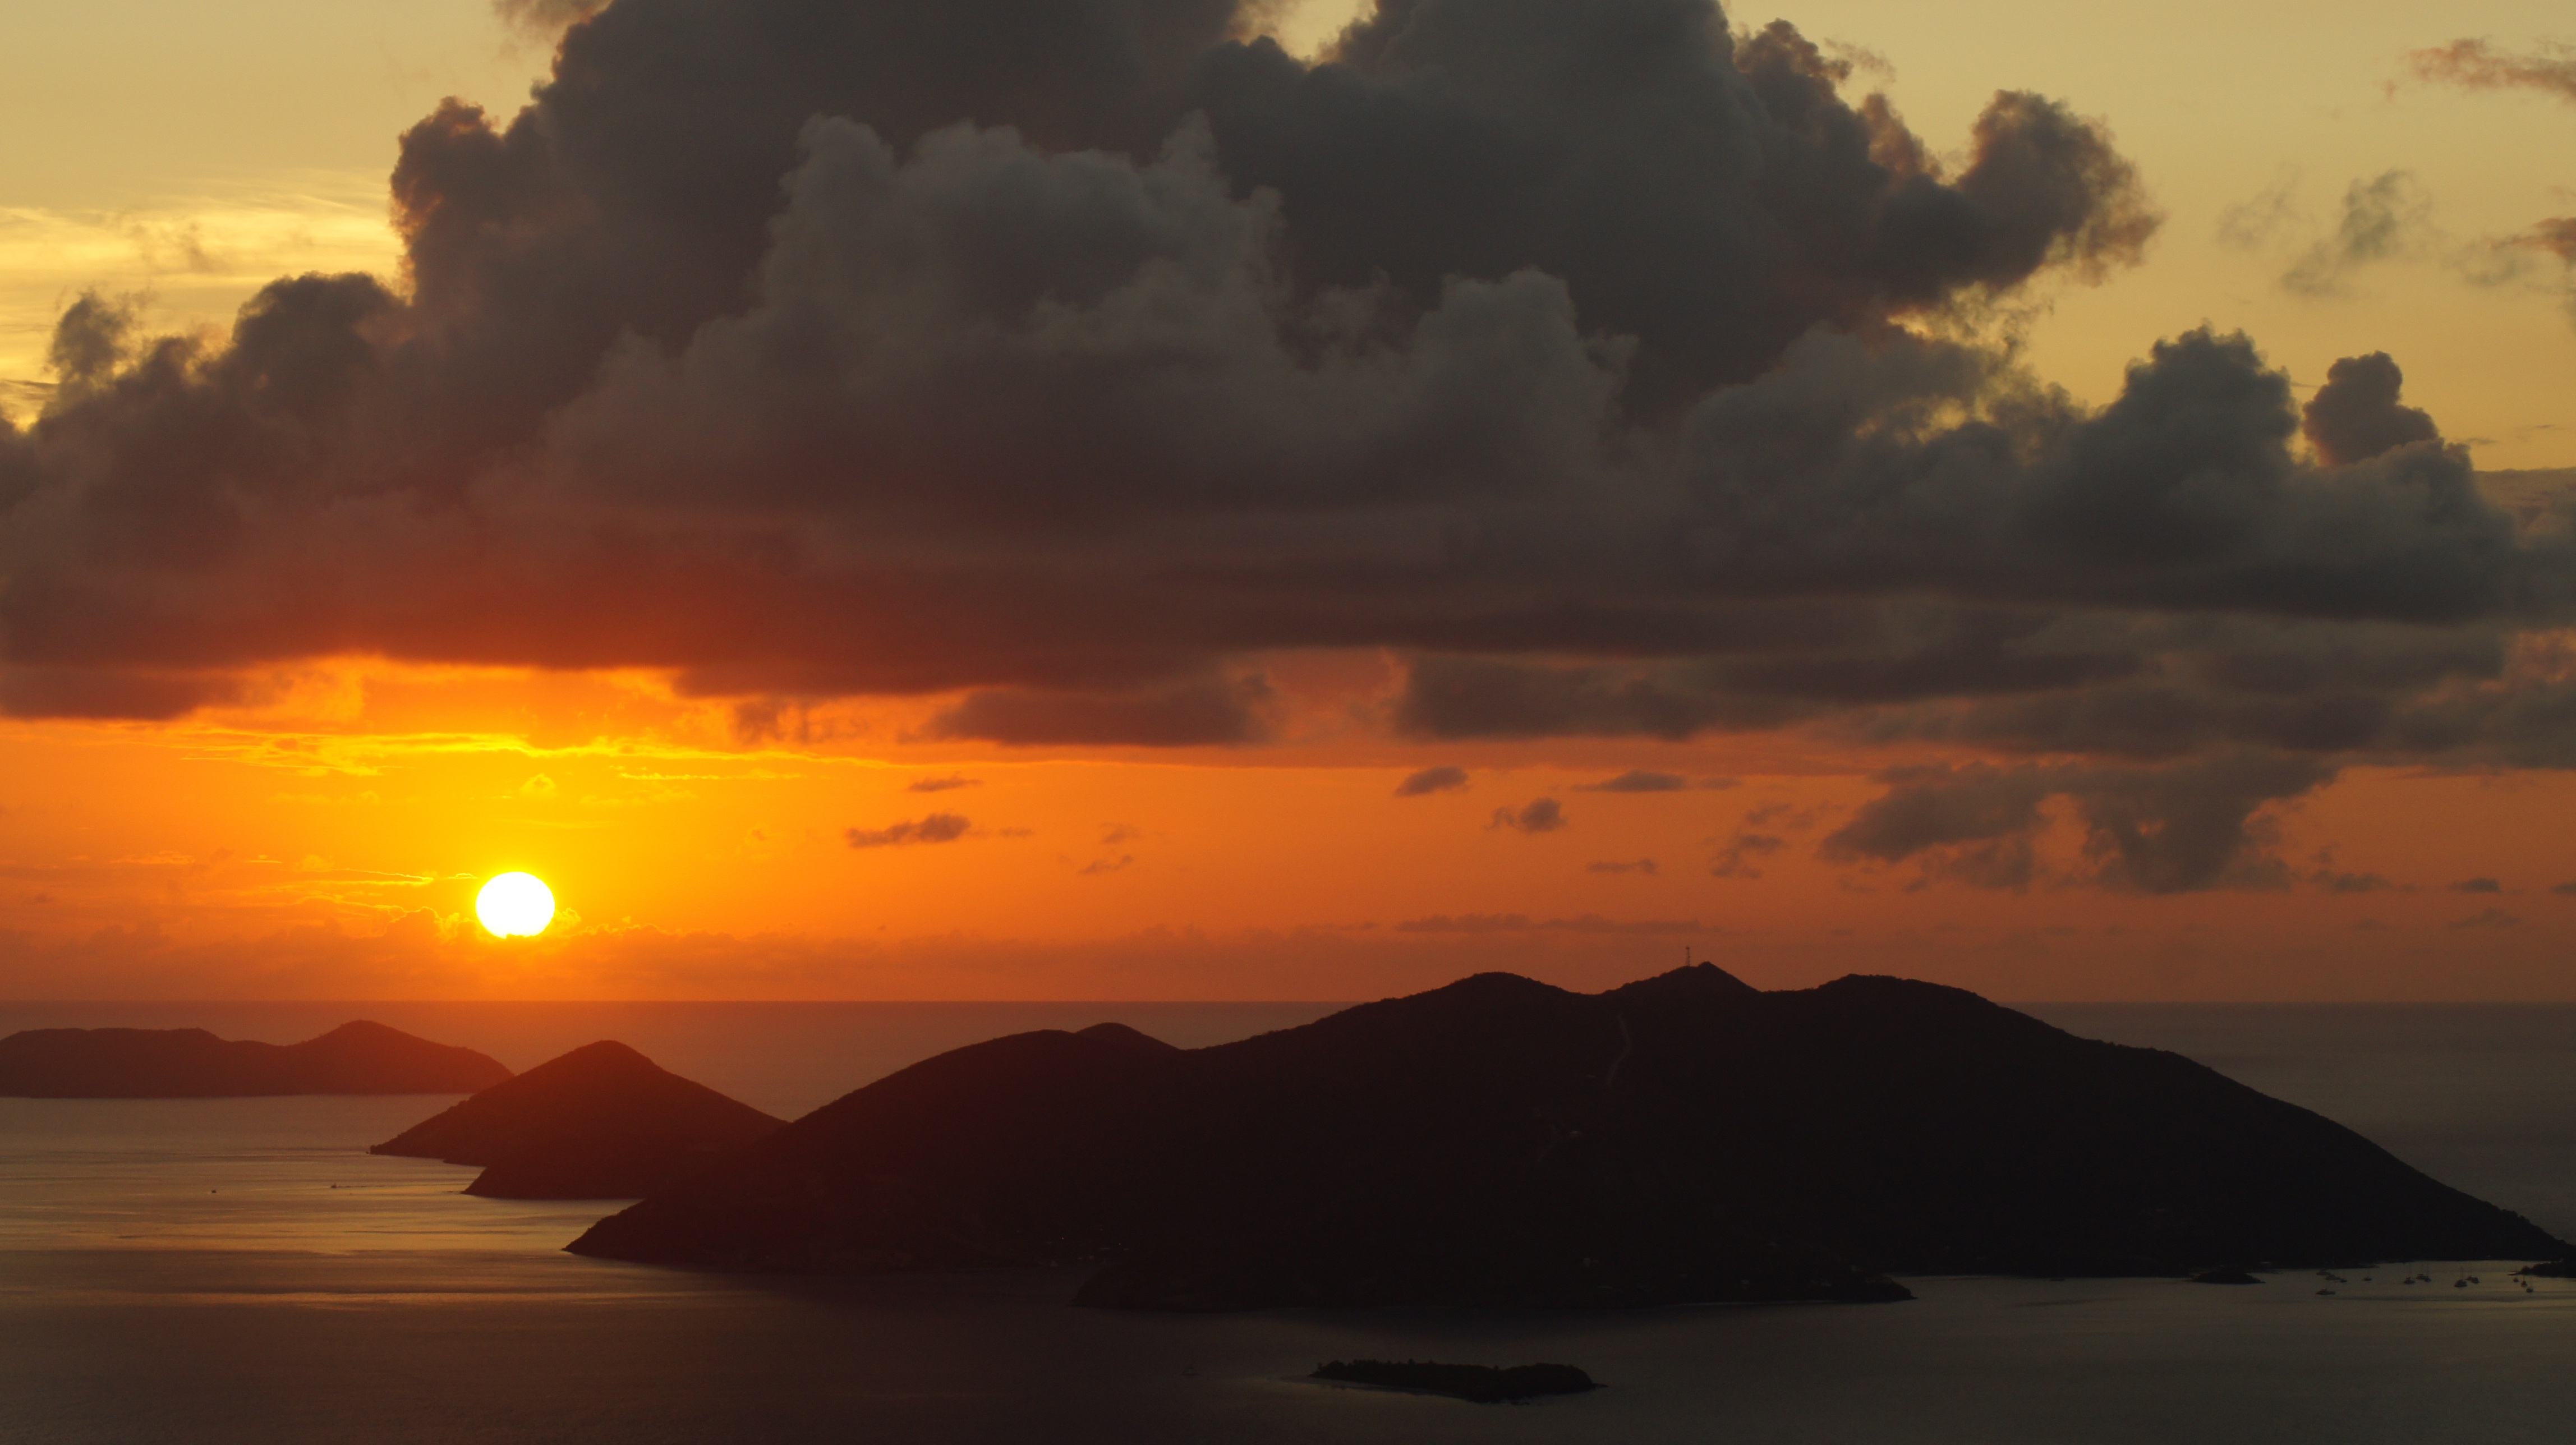
landscape, sea, coast, horizon, mountain, cloud, sun, sunrise, sunset, sunlight, morning, dawn, travel, dusk, evening, caribbean, islands, afterglow, british virgin islands, atmospheric phenomenon